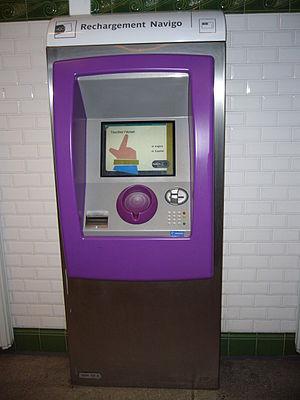
Automate de rechargement des passes Navigo de la RATP.
Une carte Navigo, est une carte à puce sans contact, utilisant la technologie dite de communication en champ proche qui a succédé à la Radio-identification, afin de servir de support pour certains forfaits d'abonnement utilisables dans les transports en Île-de-France sur les réseaux RATP, SNCF, Optile, Vélib' Métropole, Véligo et anciennement Autolib'. Sa mise en œuvre est supervisée par Île-de-France Mobilités, propriétaire de la marque.